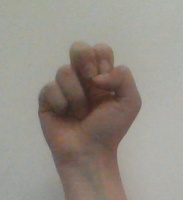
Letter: gaaf